America's Response Monument

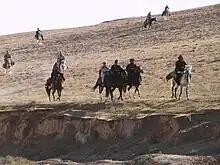
U.S. Special Operations, members of ODA 595 and Force Dagger, and Afghan forces on horseback in northern Afghanistan during October 2001. This photo inspired Blumberg to create the sculpture.

During a news conference on November 15, 2001, Defense Secretary Donald Rumsfeld displayed a photo of ODA 595 riding across a field on Afghan horses. When sculptor Blumberg saw that image, he said he was "riveted" and felt impressed that he had to do something.